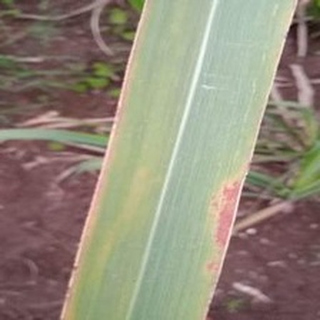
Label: sugarcane_yellow_leaf_disease